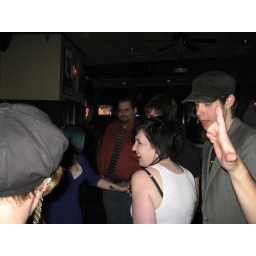
dance party. anomie666 in the red shirt and tie